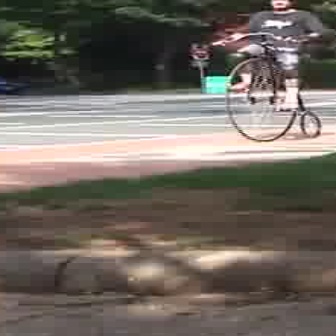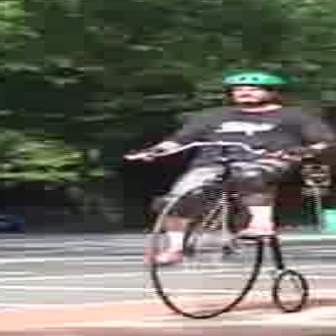
  Please identify the target specified by the bounding box [208,29,319,140] in the first image and locate it in the second image. Return the coordinates in [x_min,y_min,x_max,y_max] format.
Answer: [127,137,308,317]